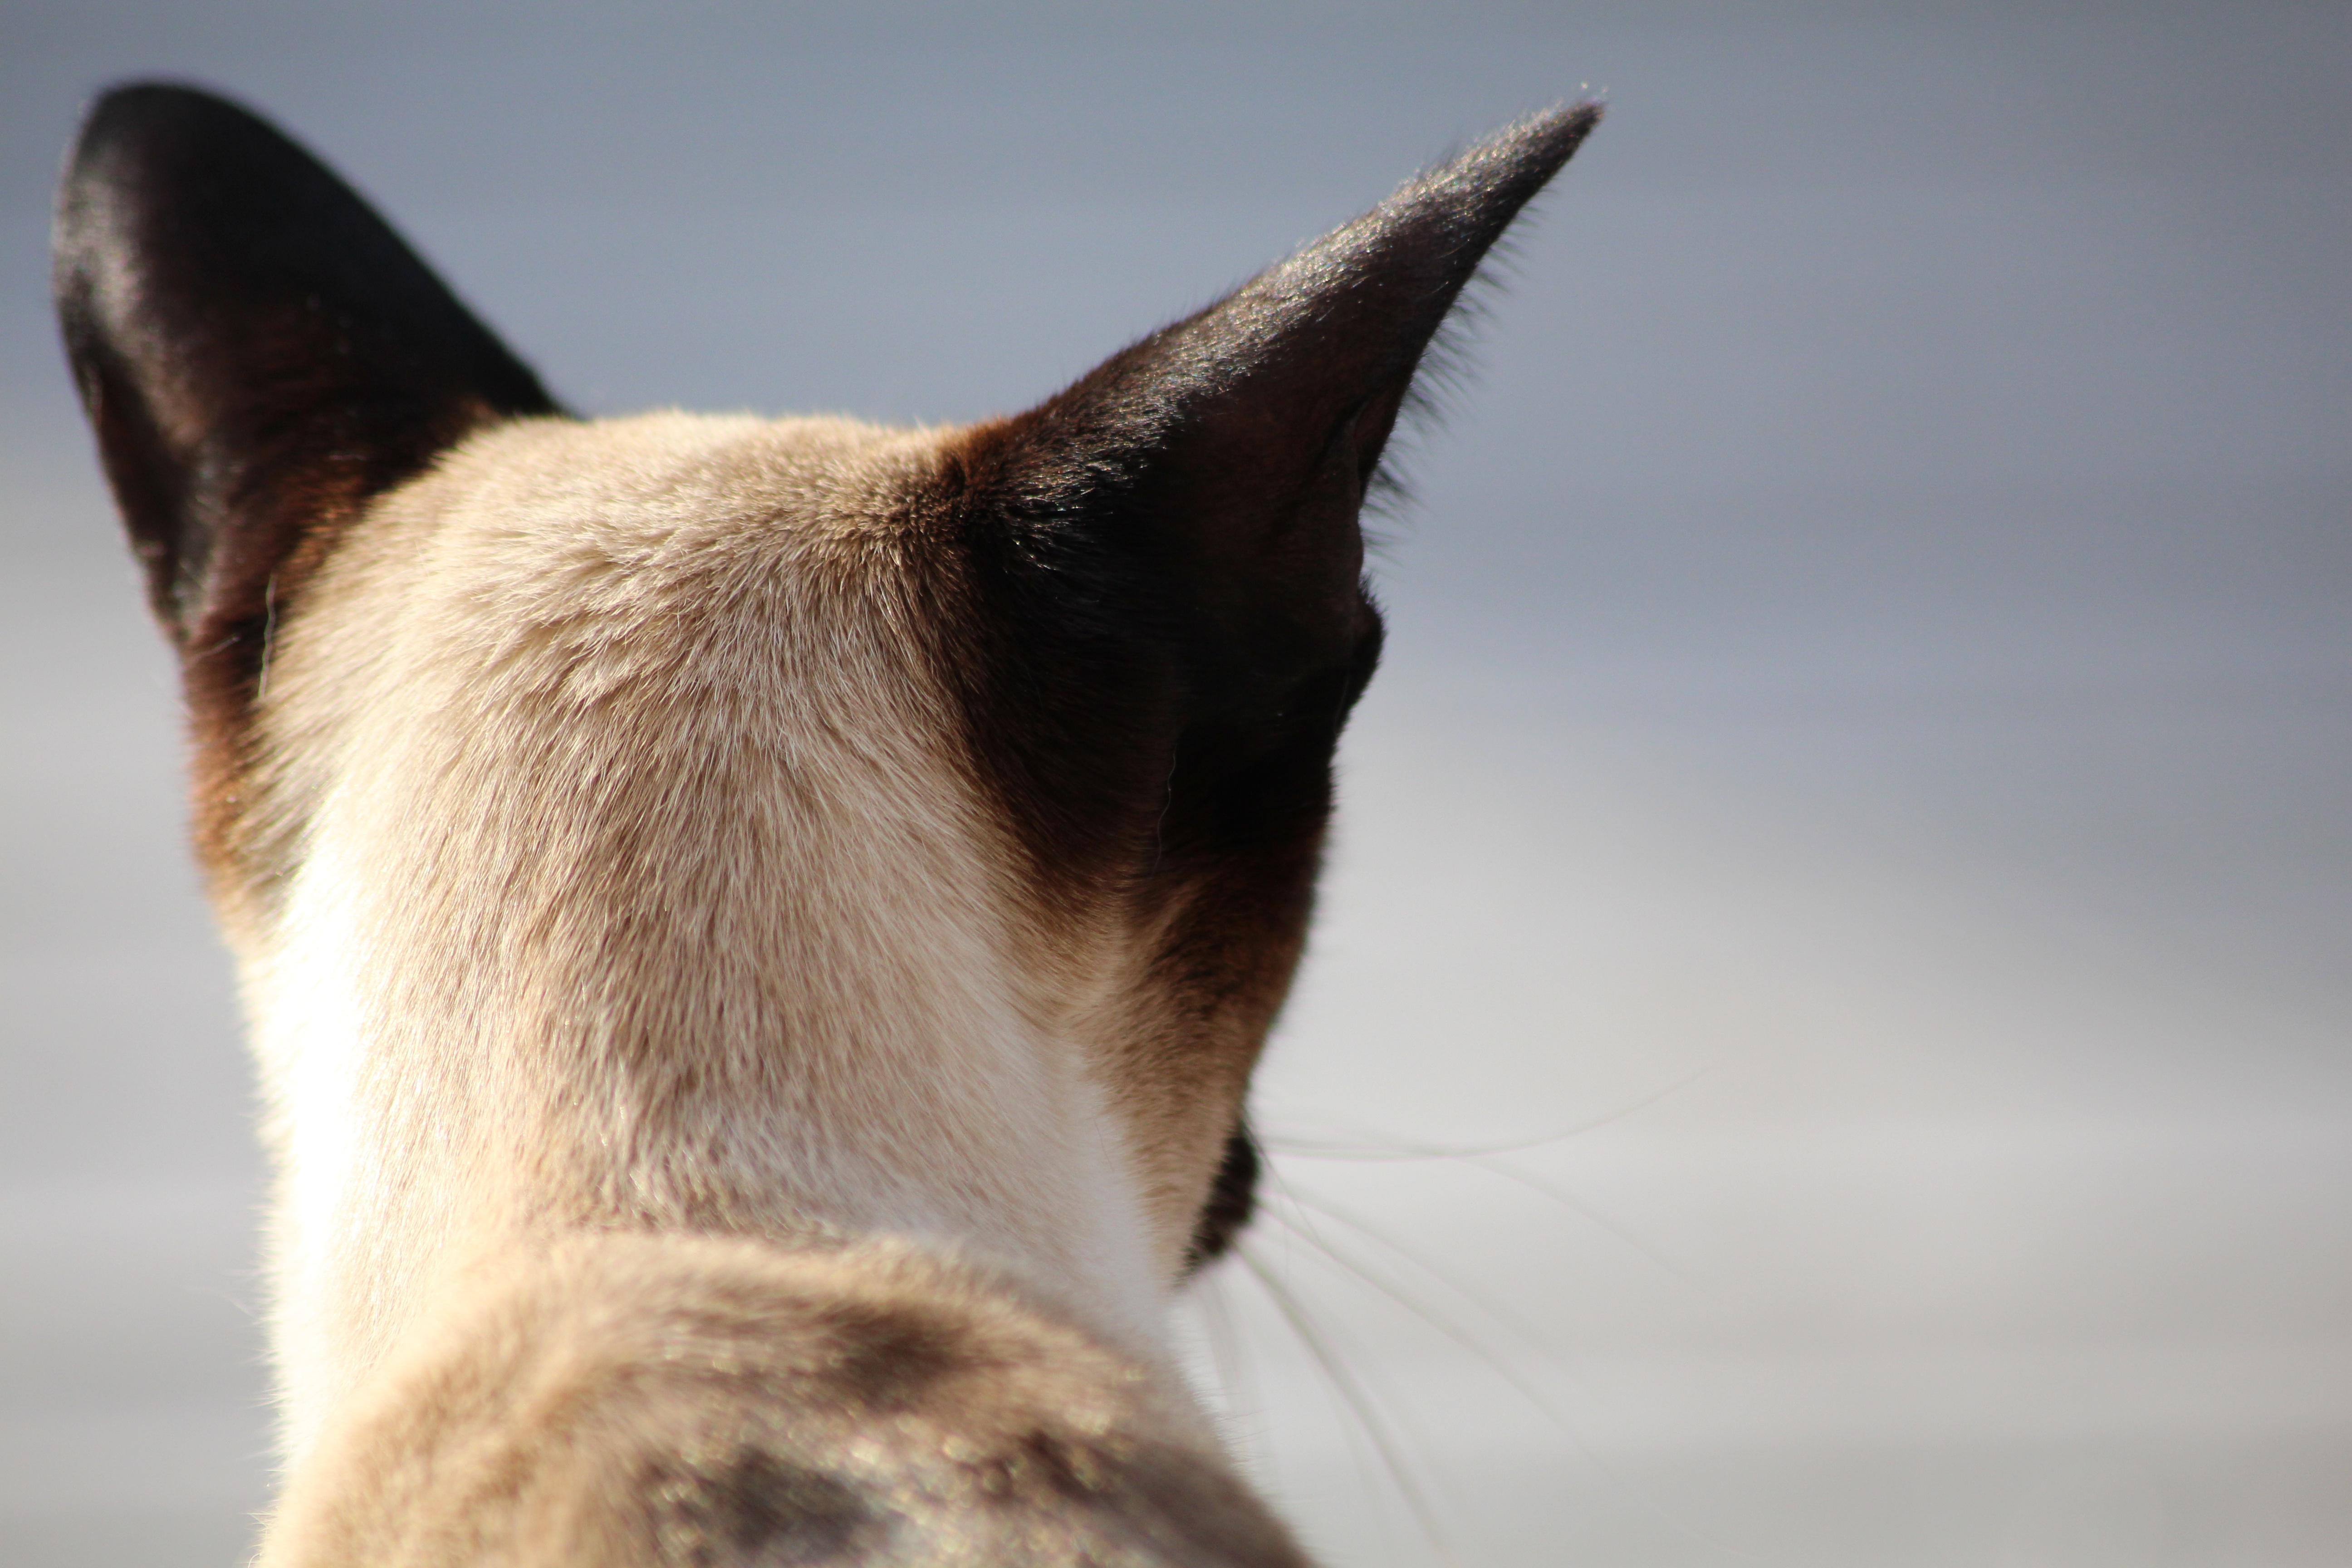
cat, mammal, close up, nose, whiskers, snout, eye, skin, vertebrate, dog like mammal, small to medium sized cats, cat like mammal